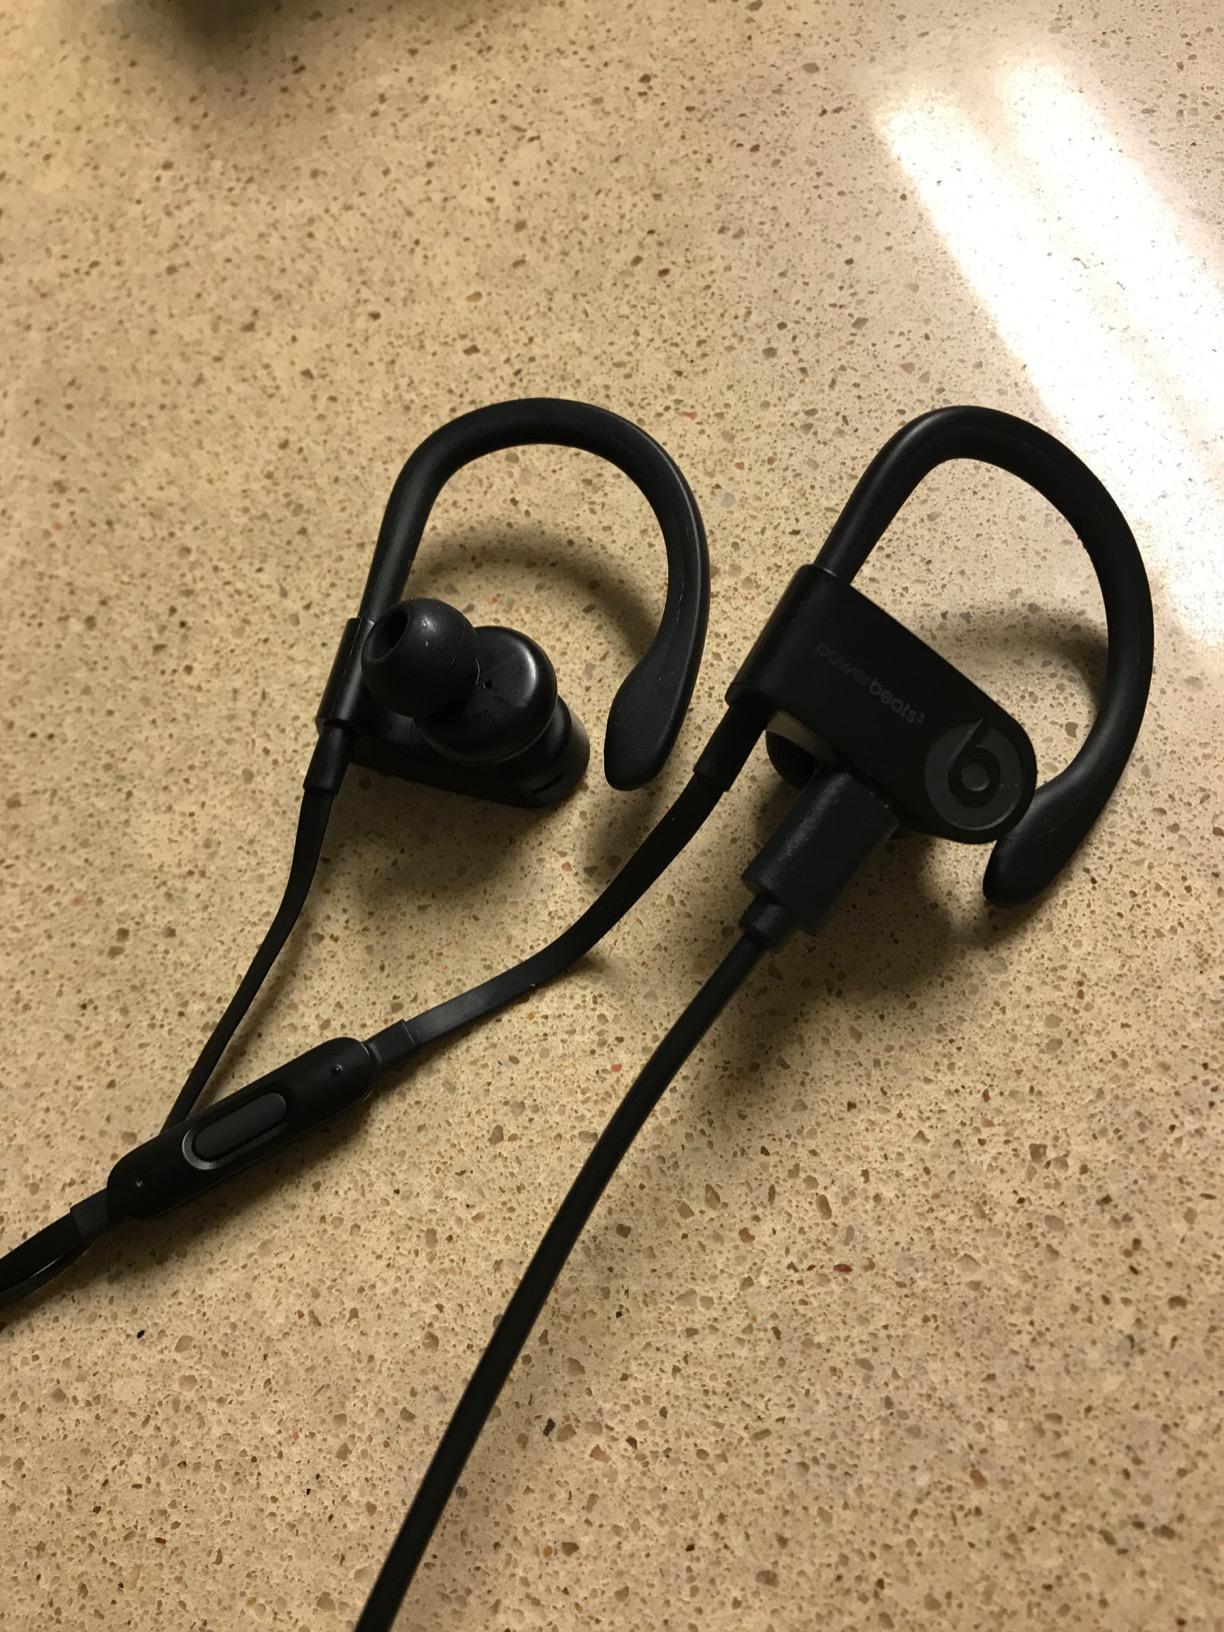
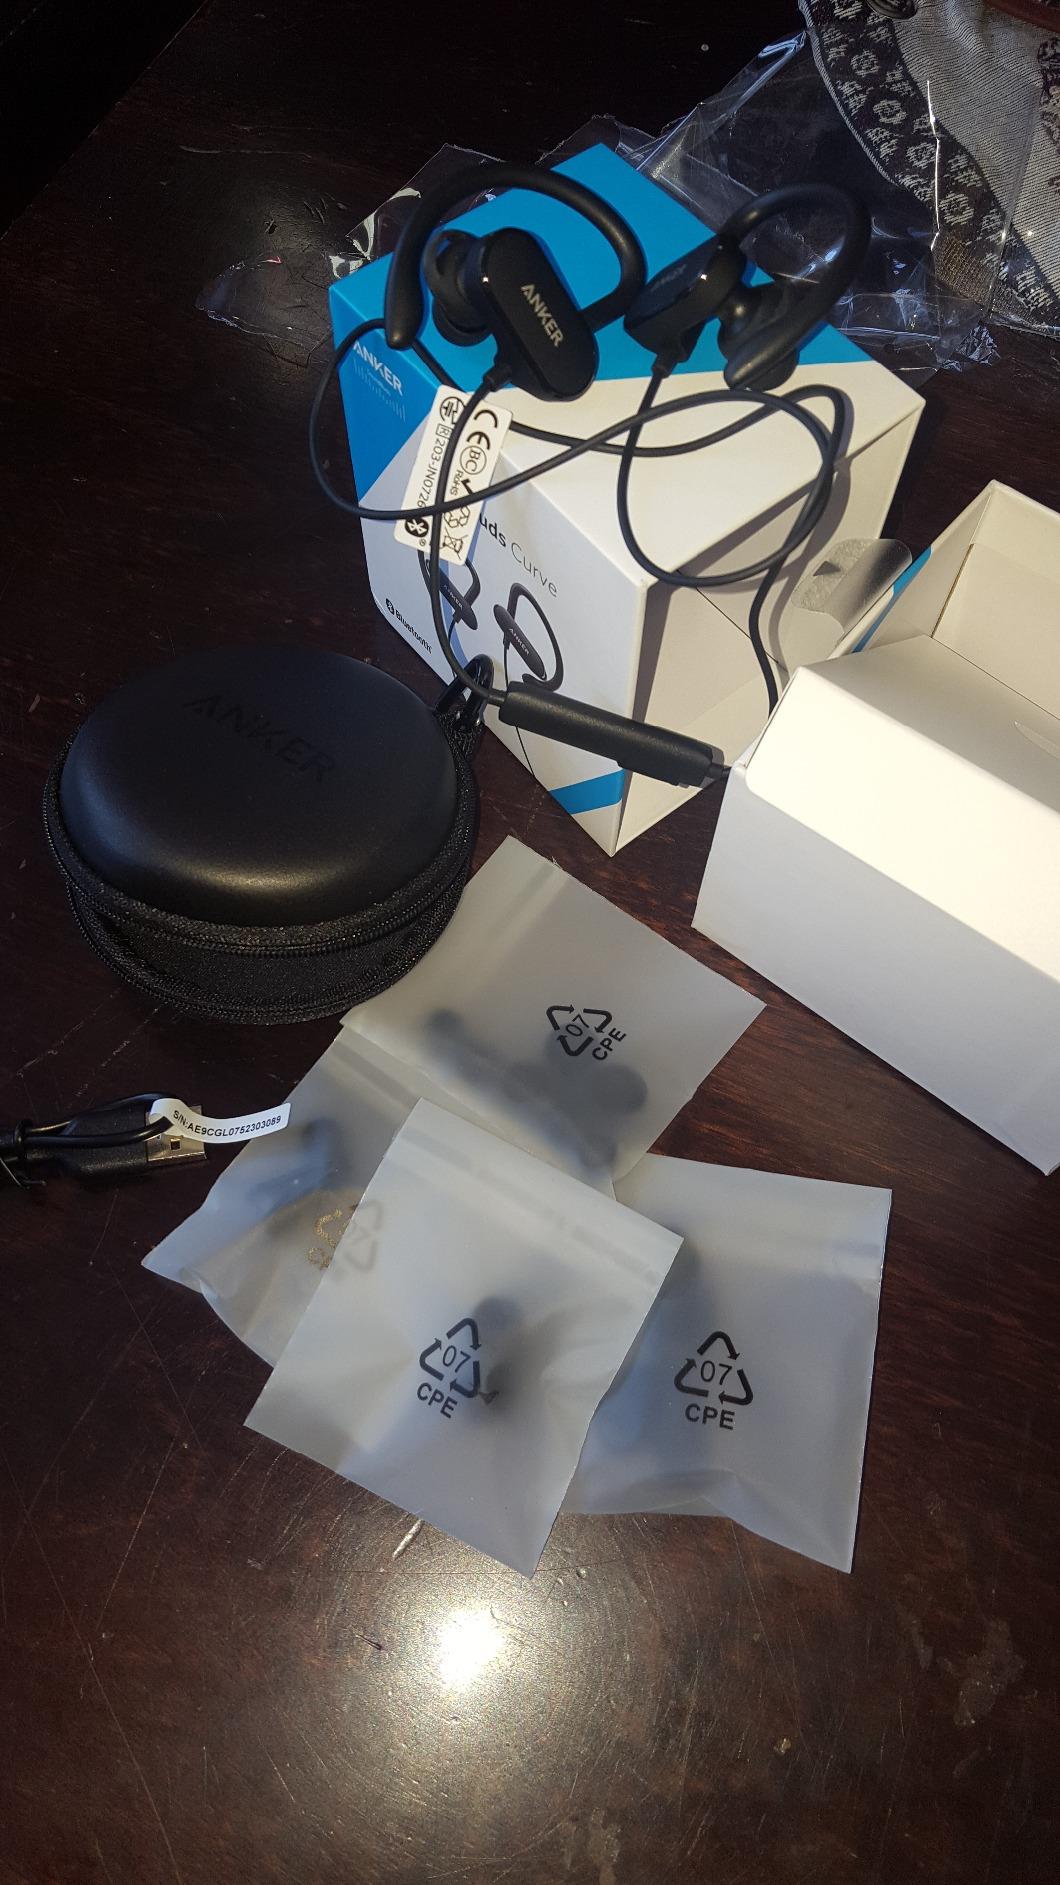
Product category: headphones
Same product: no